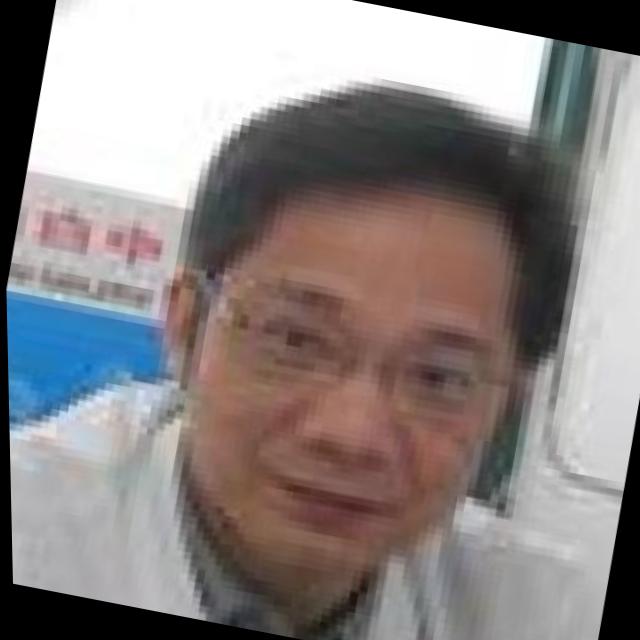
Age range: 45-64